Vladimir Stoyanov

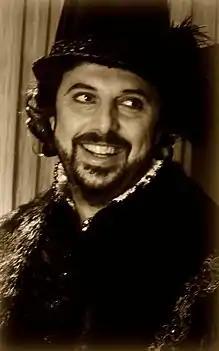
Vladimir Stoyanov with rittrato costume

Vladimir Stoyanov was born in Pernik. There weren't any musicians in his family. His mother, Venera, was a nurse, and his father, Stoil, was a lawyer. He started singing when he was young in the choir of Prof. Zoya Vidas, where he sang for seven years. Later, when his voice started changating, his interest in opera singing grew, so he signed up in the National Music School "Lyubomir Pipkov". He graduated from the National Music Academy "Pancho Vladigerov" in Sofia.